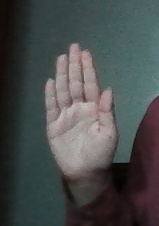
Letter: seen